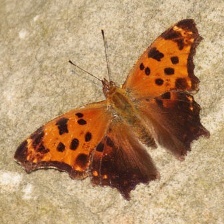
Species: EASTERN COMA
Butterfly family (ImageNet category): admiral